Burry Port

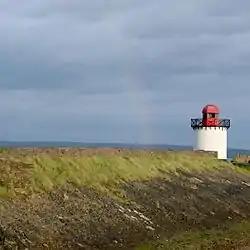
Burry Port Lighthouse.

Records indicate that coalmining was established in the valley as early as 1540, although there was little effective transport. The Gwendraeth Fawr at the time was navigable but treacherous.